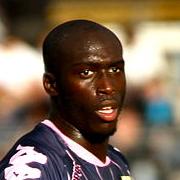
Age: 23